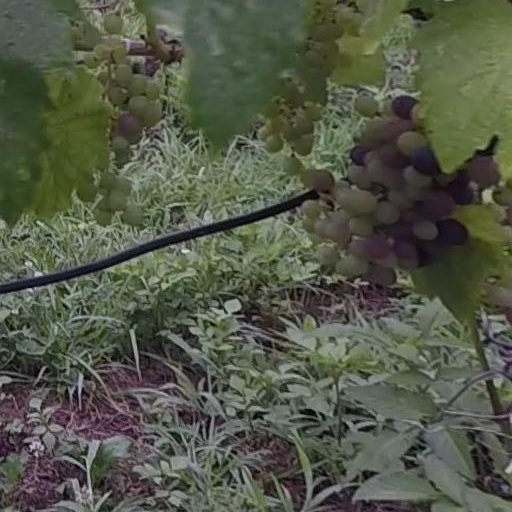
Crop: grape